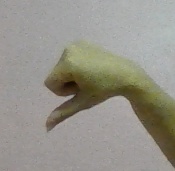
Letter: waw